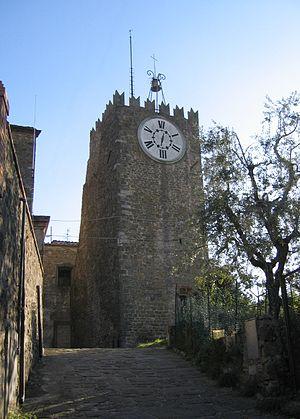
Montecatini Terme est une commune italienne de 19 473 habitants située dans la province de Pistoia et la région Toscane en Italie. La station thermale est inscrite depuis le 1ᵉʳ juillet 2014 sur la liste indicative du patrimoine mondial dans la série « Grandes villes d'eaux d'Europe ».
Un cadran à six heures est un type de cadran d'horloge qui n'indique que six heures. Il se rencontre principalement en Italie, particulièrement dans le Latium, sur des horloges installées sur les édifices publics vers les XVᵉ et XVIIᵉ siècles.